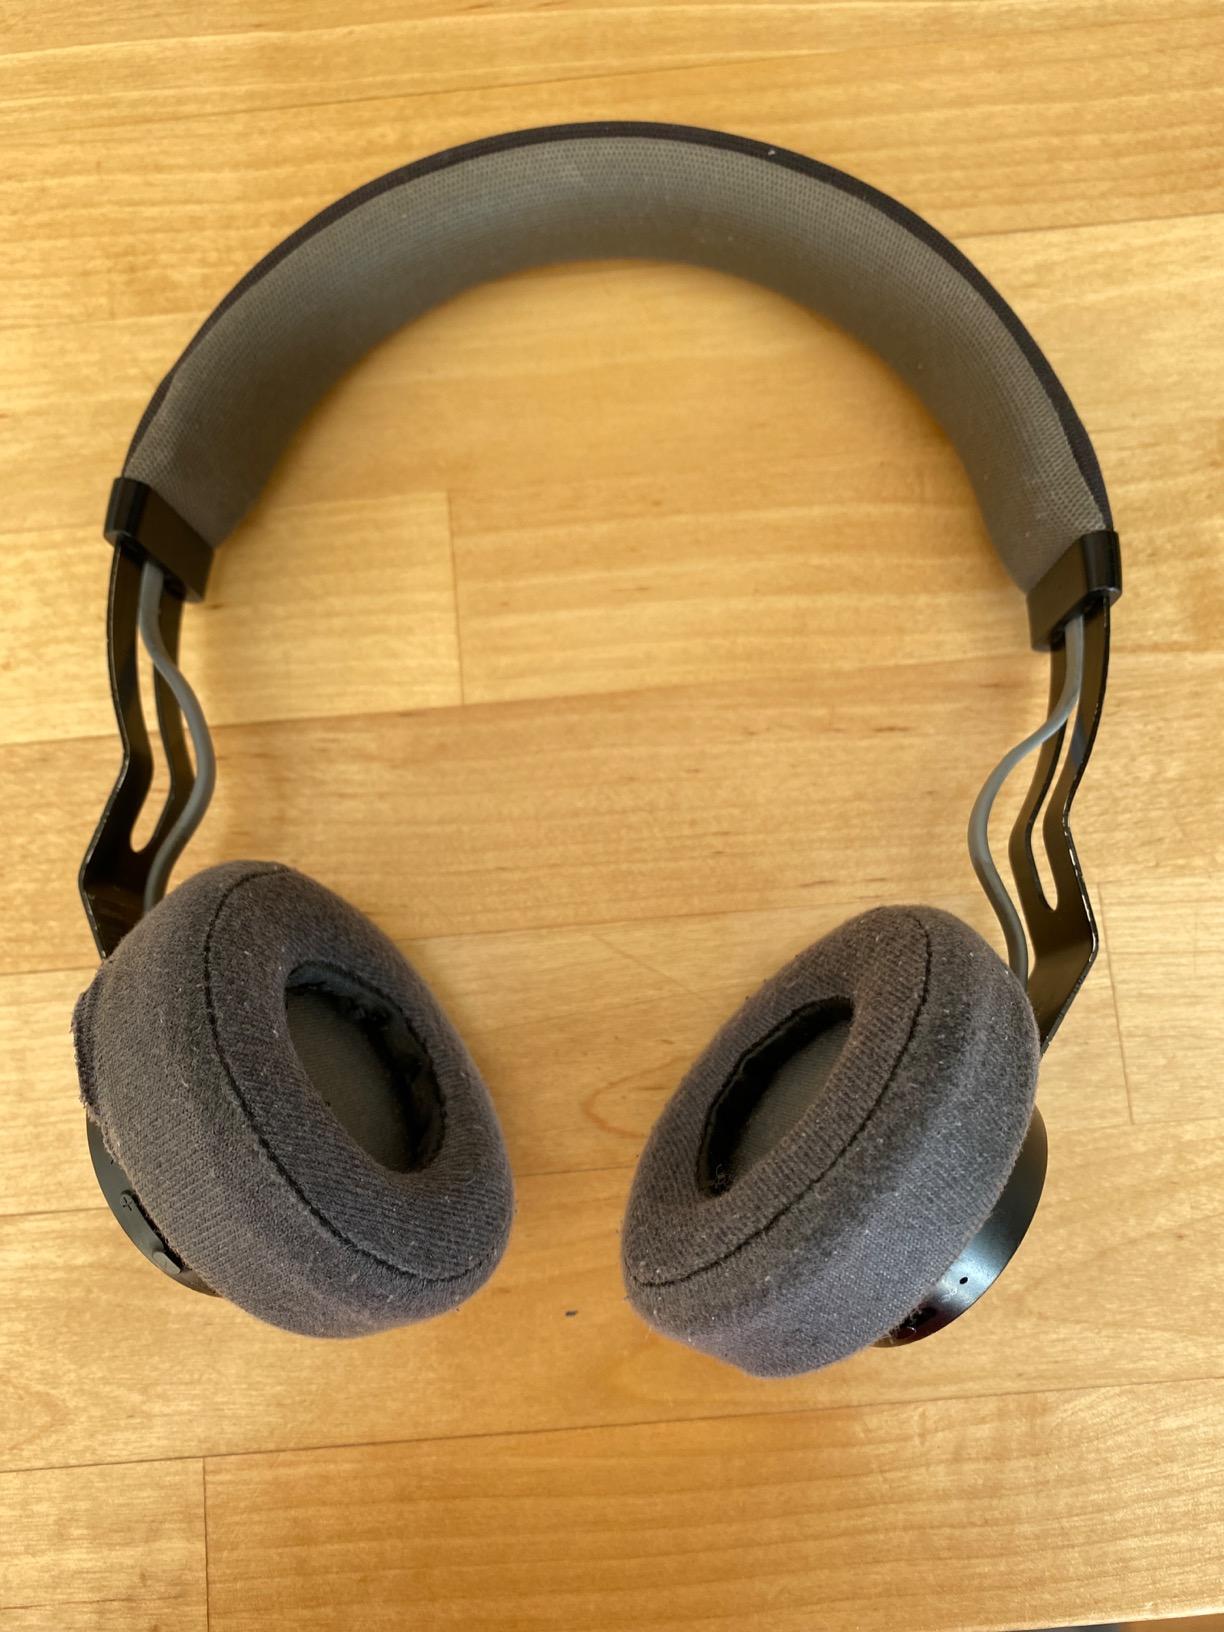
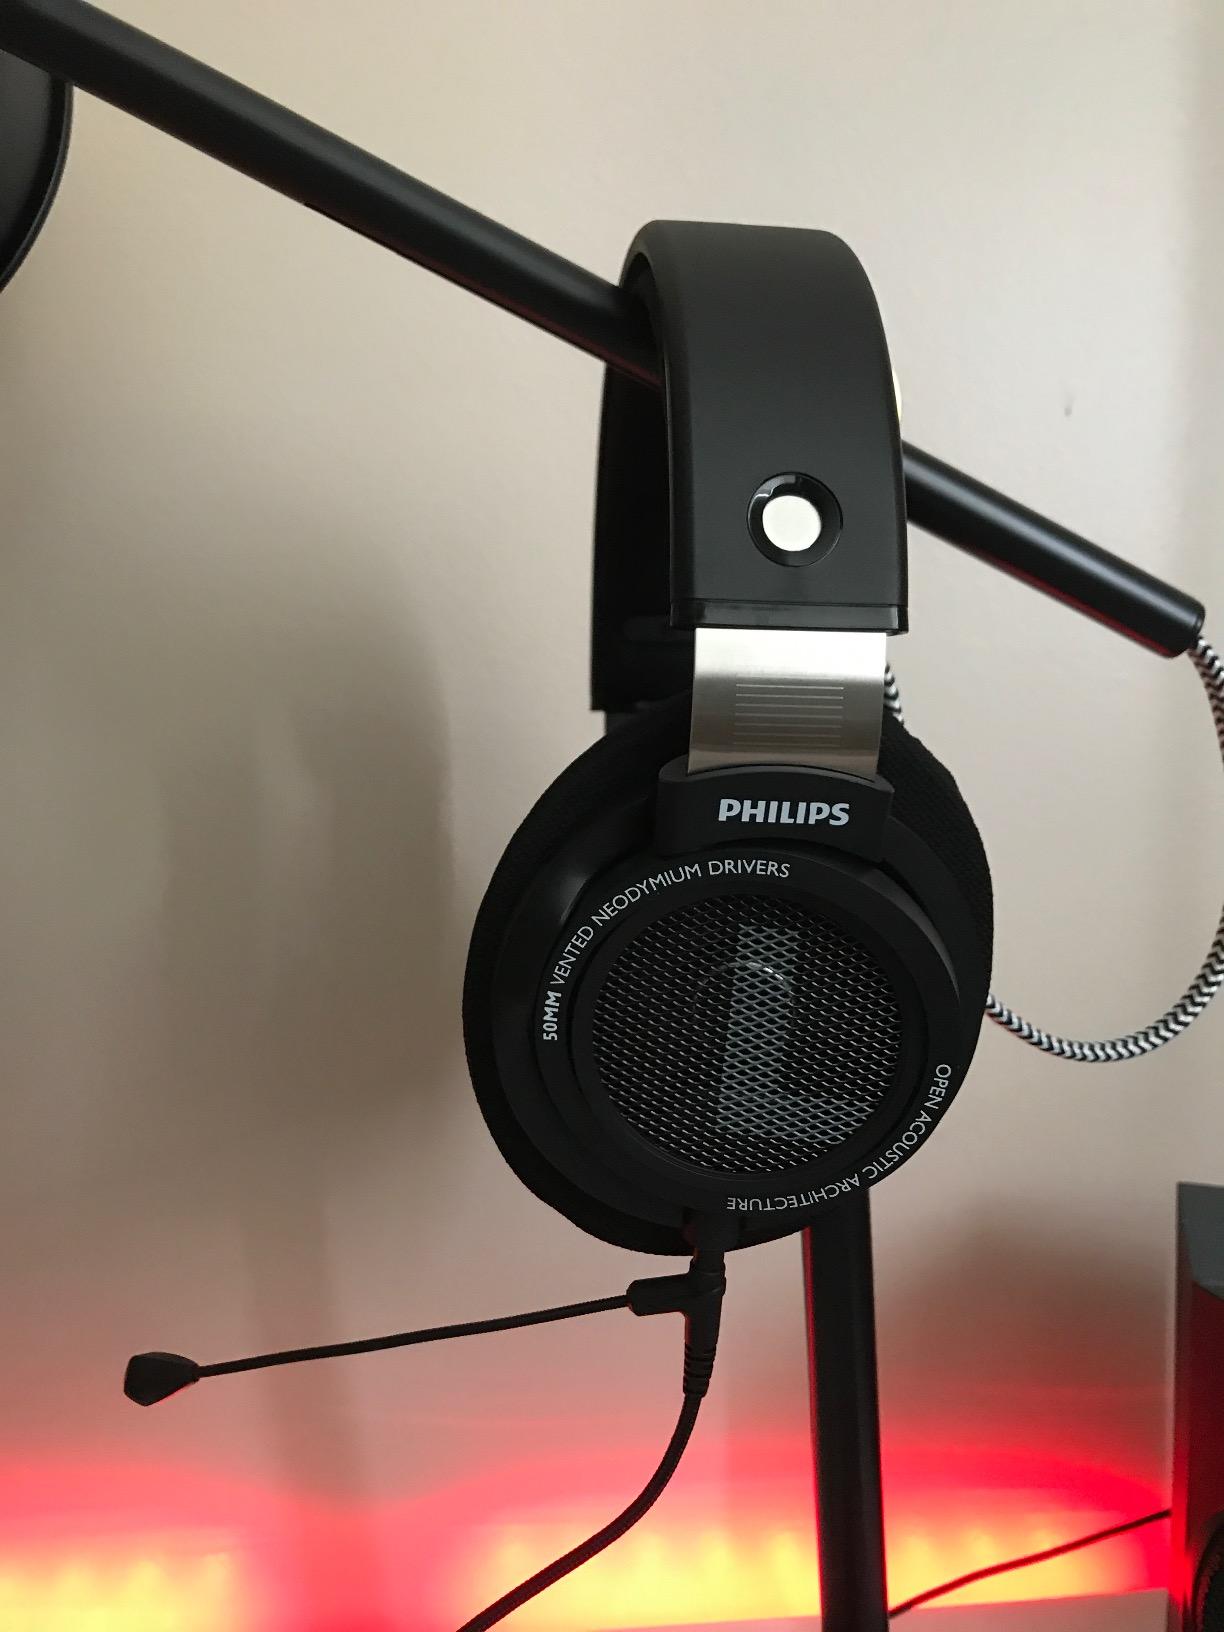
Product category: headphones
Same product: no